November Uprising (Lviv, 1918)

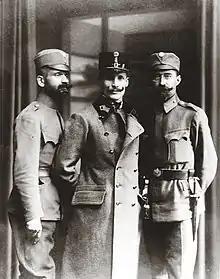
Uprising leaders , Dmytro Vitovsky, and Lonhyn Tsehelsky in 1918

Amidst the dissolution of Austria-Hungary, the ethnically diverse eastern portions of Galicia became a sticking point between ethnic Ukrainians and Poles. Prior to the uprising, the Ukrainian National Council was established on 18 October 1918. The Council sought Austro-Hungarian support in establishing a Ukrainian administration within Austria-Hungary, and formally declared itself as such on 20 October 1918 with the blessing of Ukrainian Greek Catholic Metropolitan Andrey Sheptytsky. However, facing the refusal of viceroy Karl Georg Huyn to surrender without the permission of Emperor Charles I, it was determined instead to launch a revolt and establish an independent state.